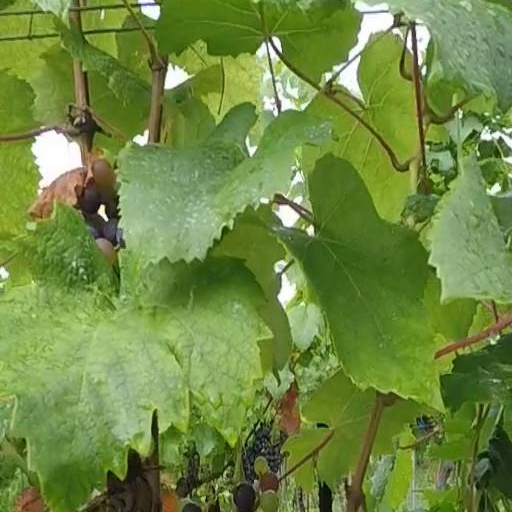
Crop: grape